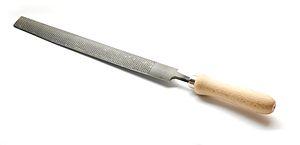
Une râpe est une sorte de lime à grosses entailles dont les sculpteurs et certains ouvriers se servent. Râpe de cordonnier, de tourneur, de tabletier, de plombier. Une râpe à bois.